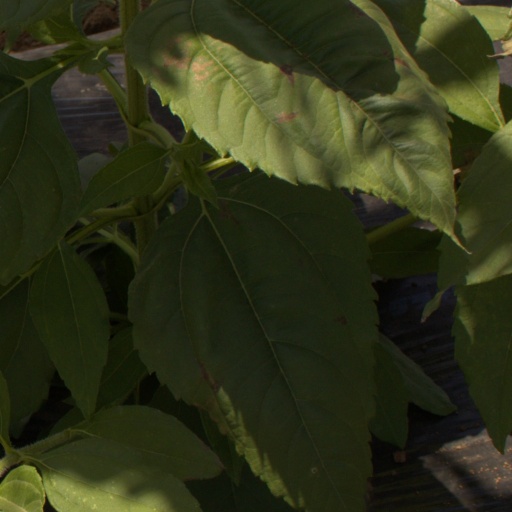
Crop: Jerusalem artichoke